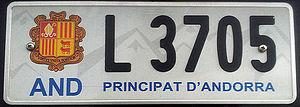
La plaque d'immatriculation andorrane est l'un des éléments du dispositif permettant l'identification d'un véhicule du parc automobile de l'Andorre. Elle est obligatoire sur la plupart des véhicules à moteur enregistrés dans la principauté.